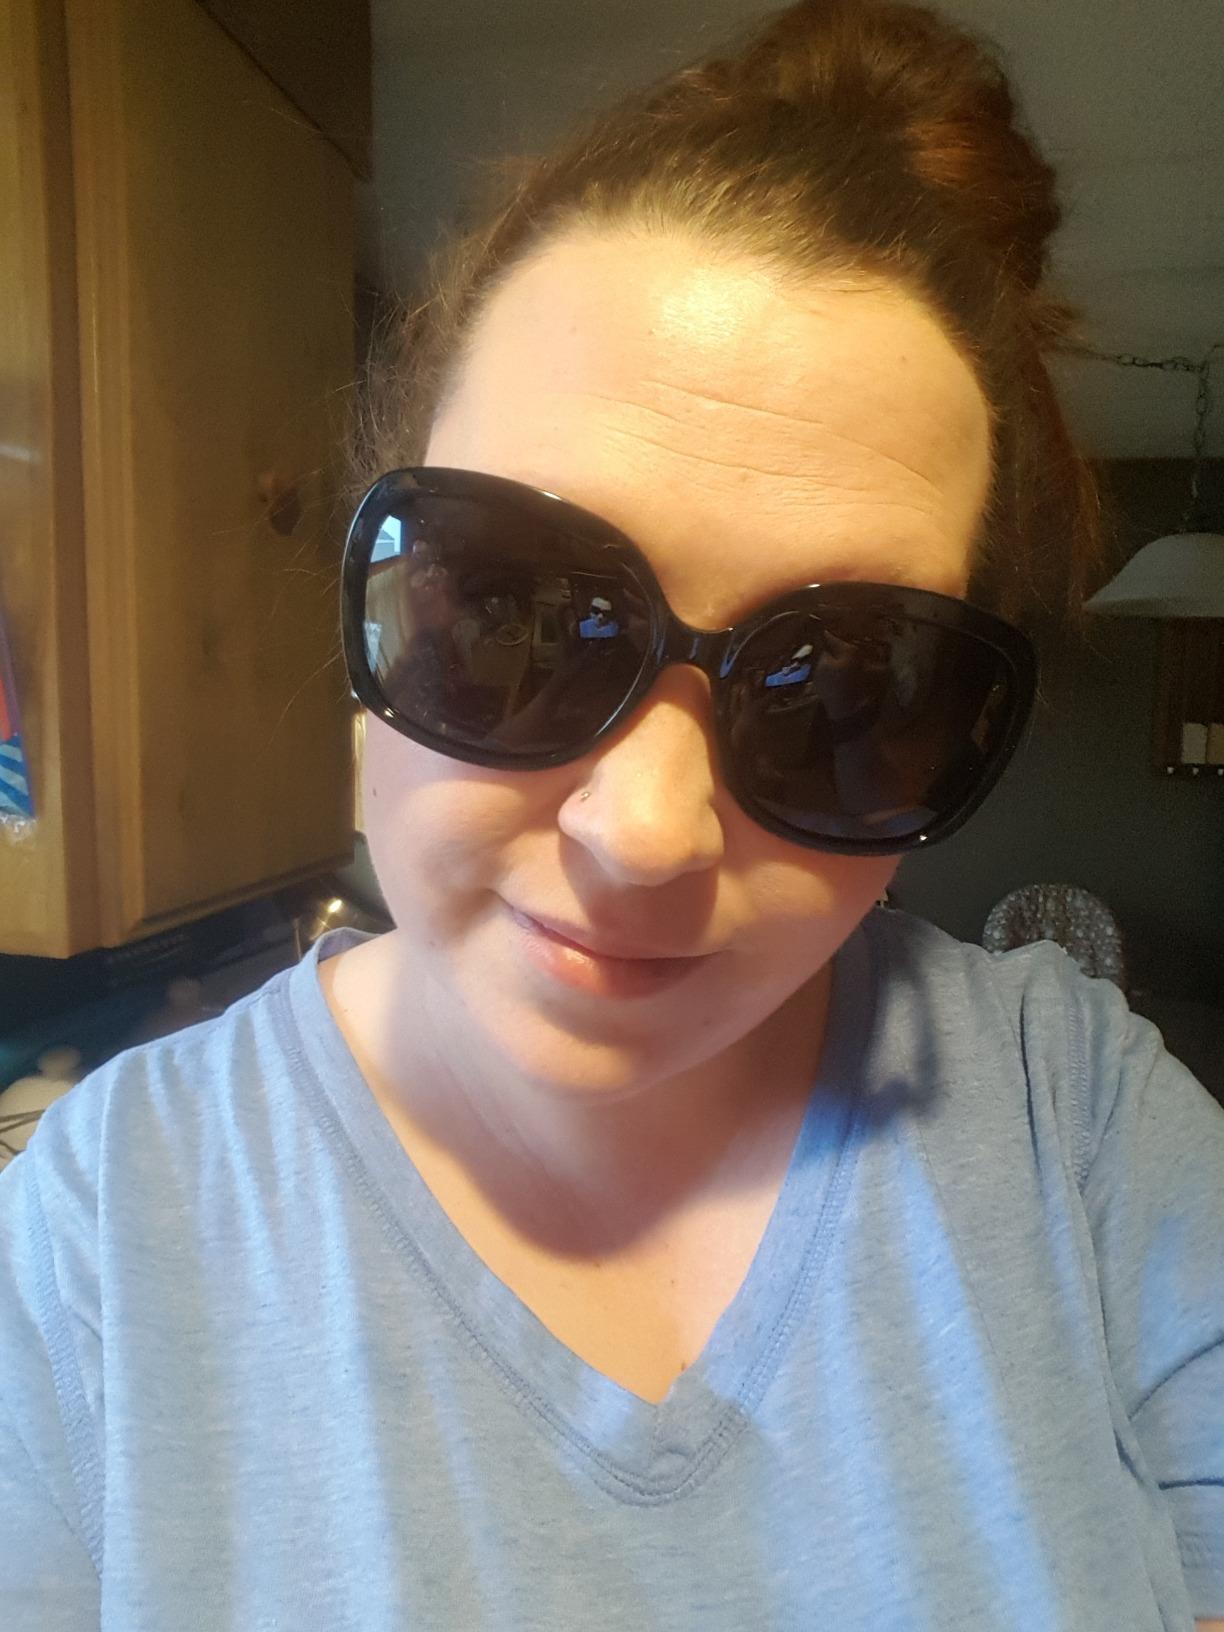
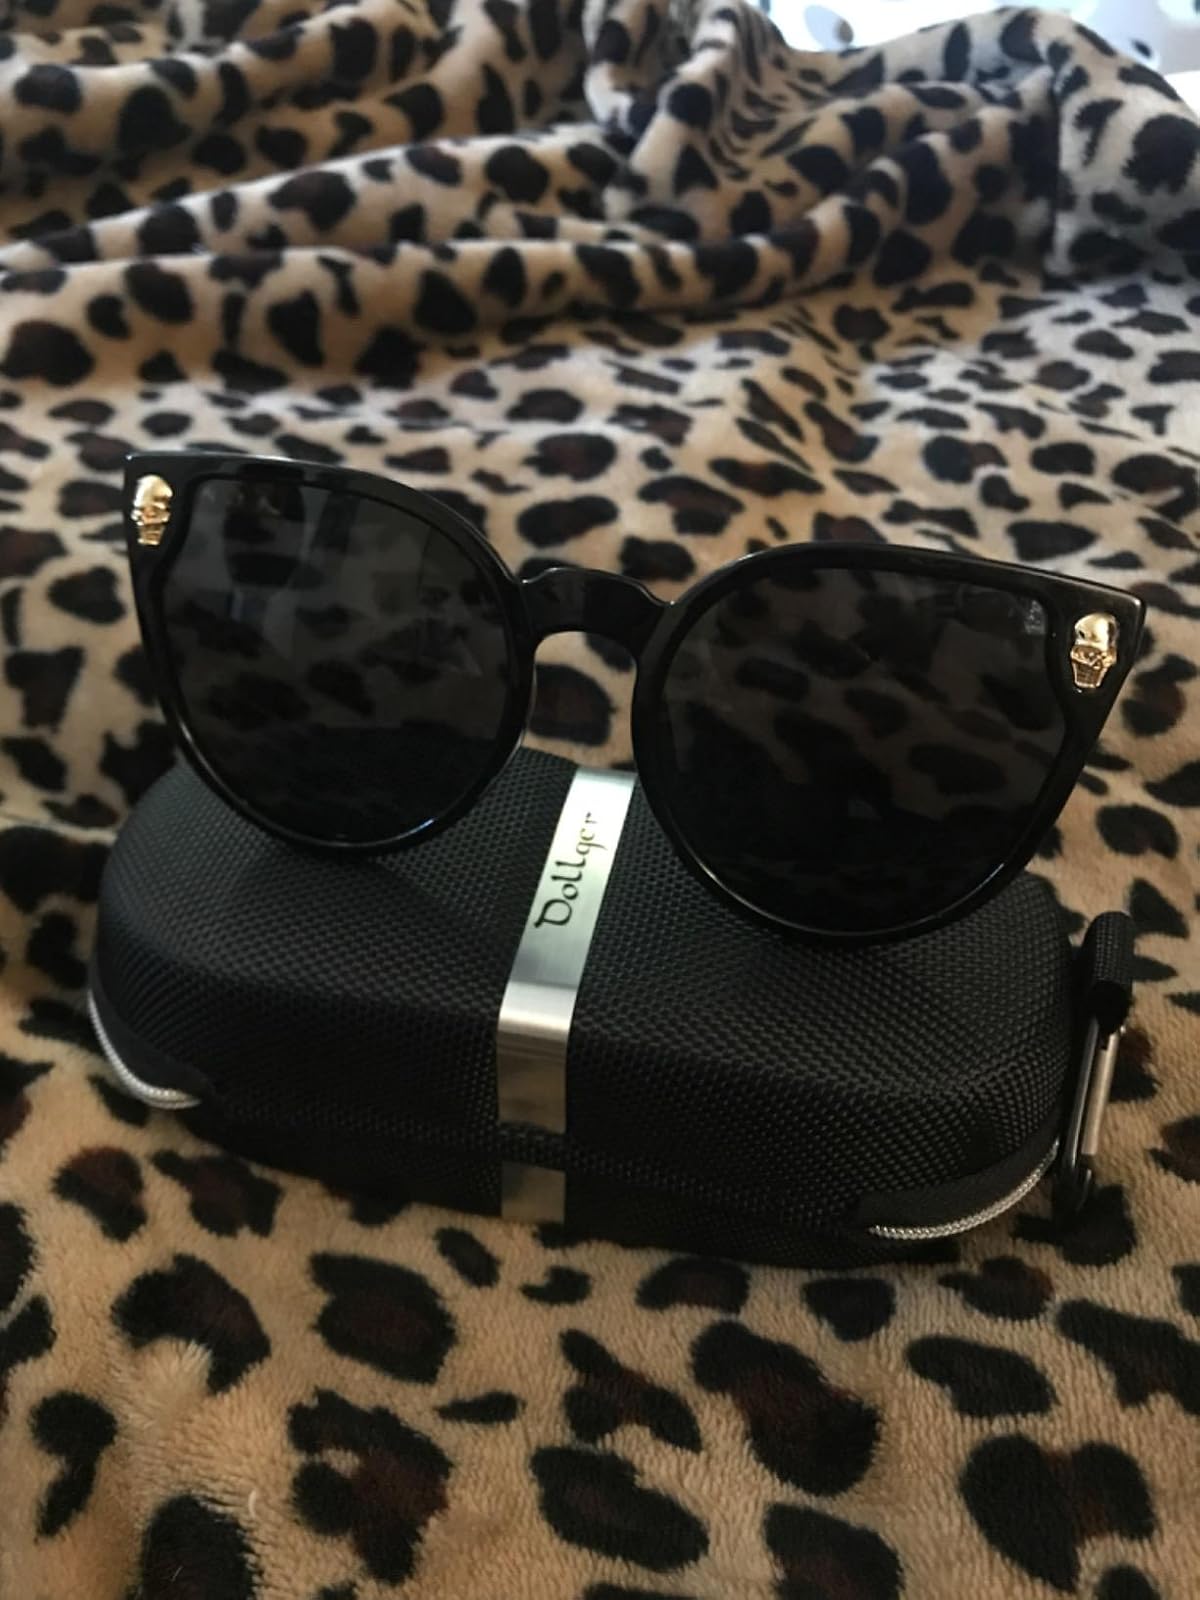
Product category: accessories_sunglasses
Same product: no